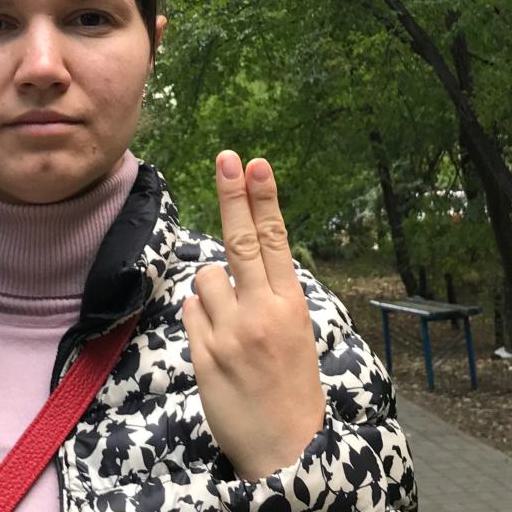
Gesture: two_up_inverted